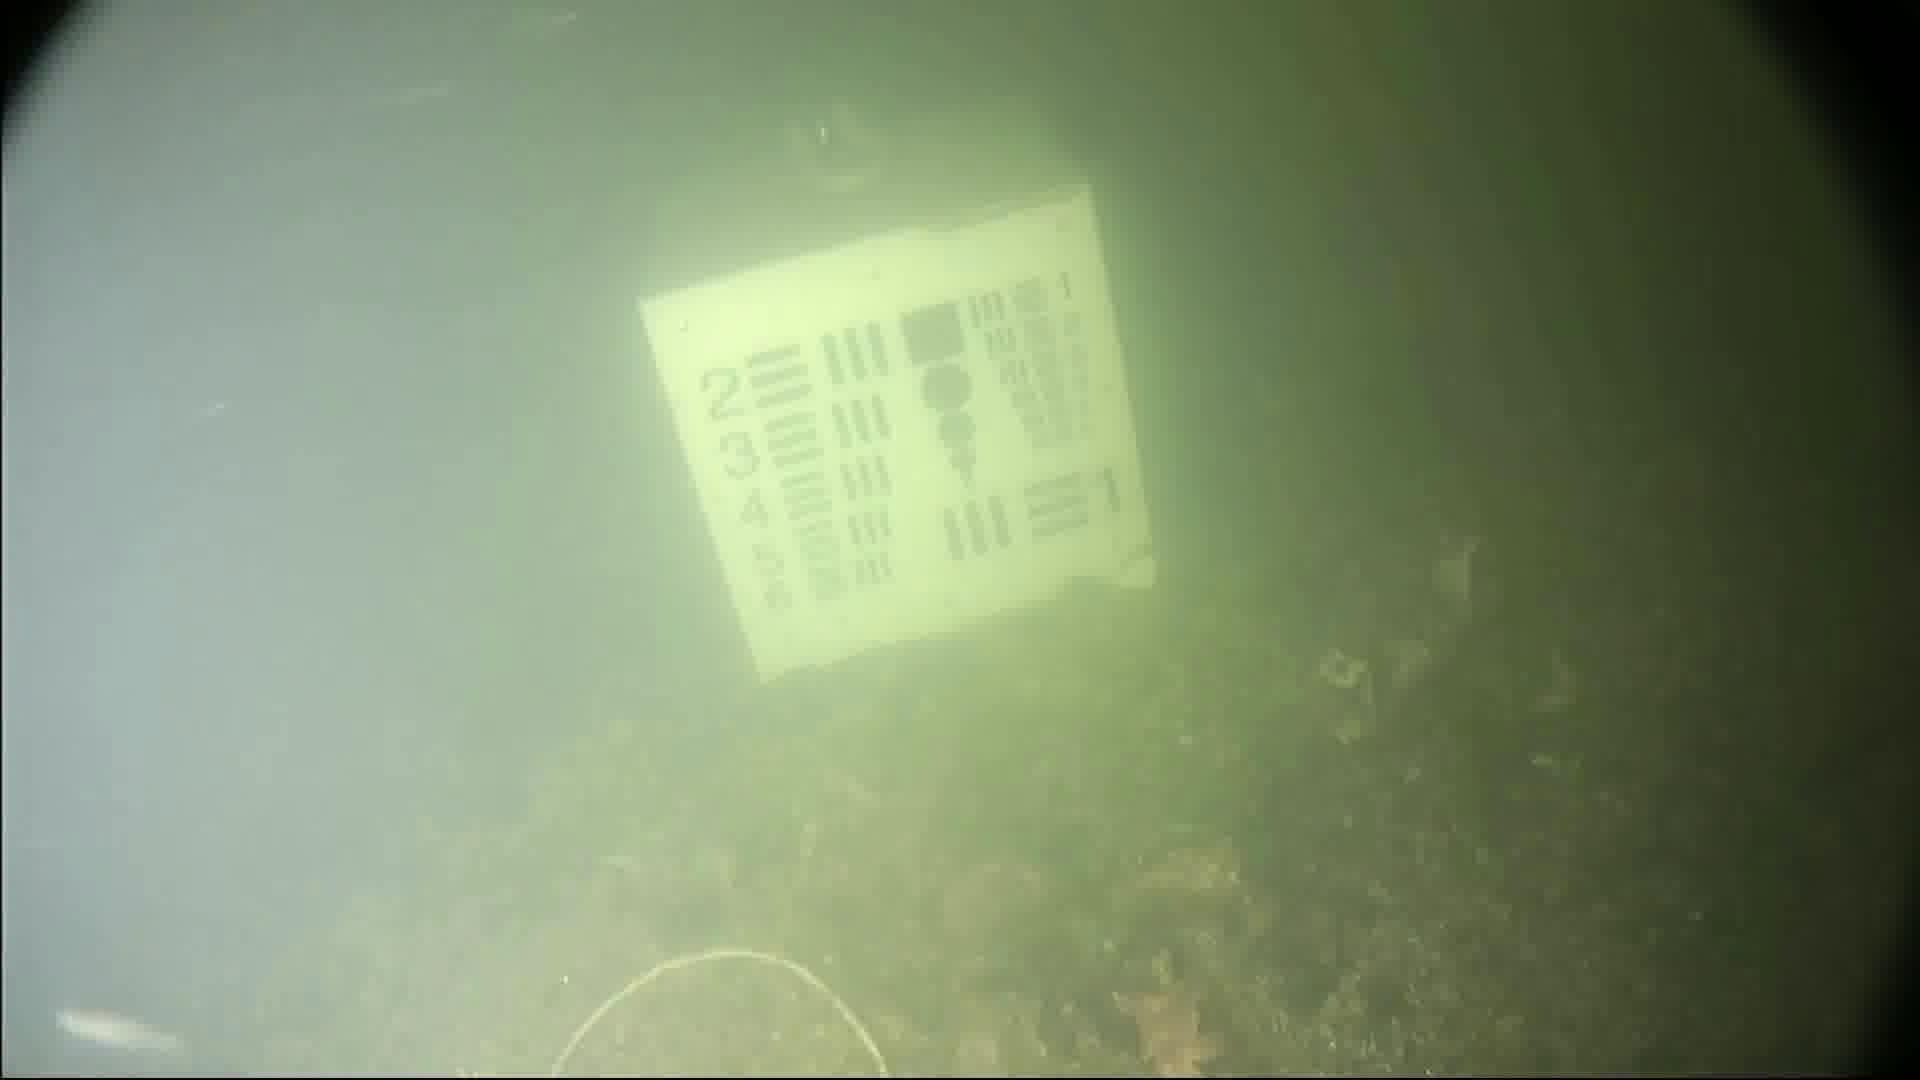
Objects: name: small_fish